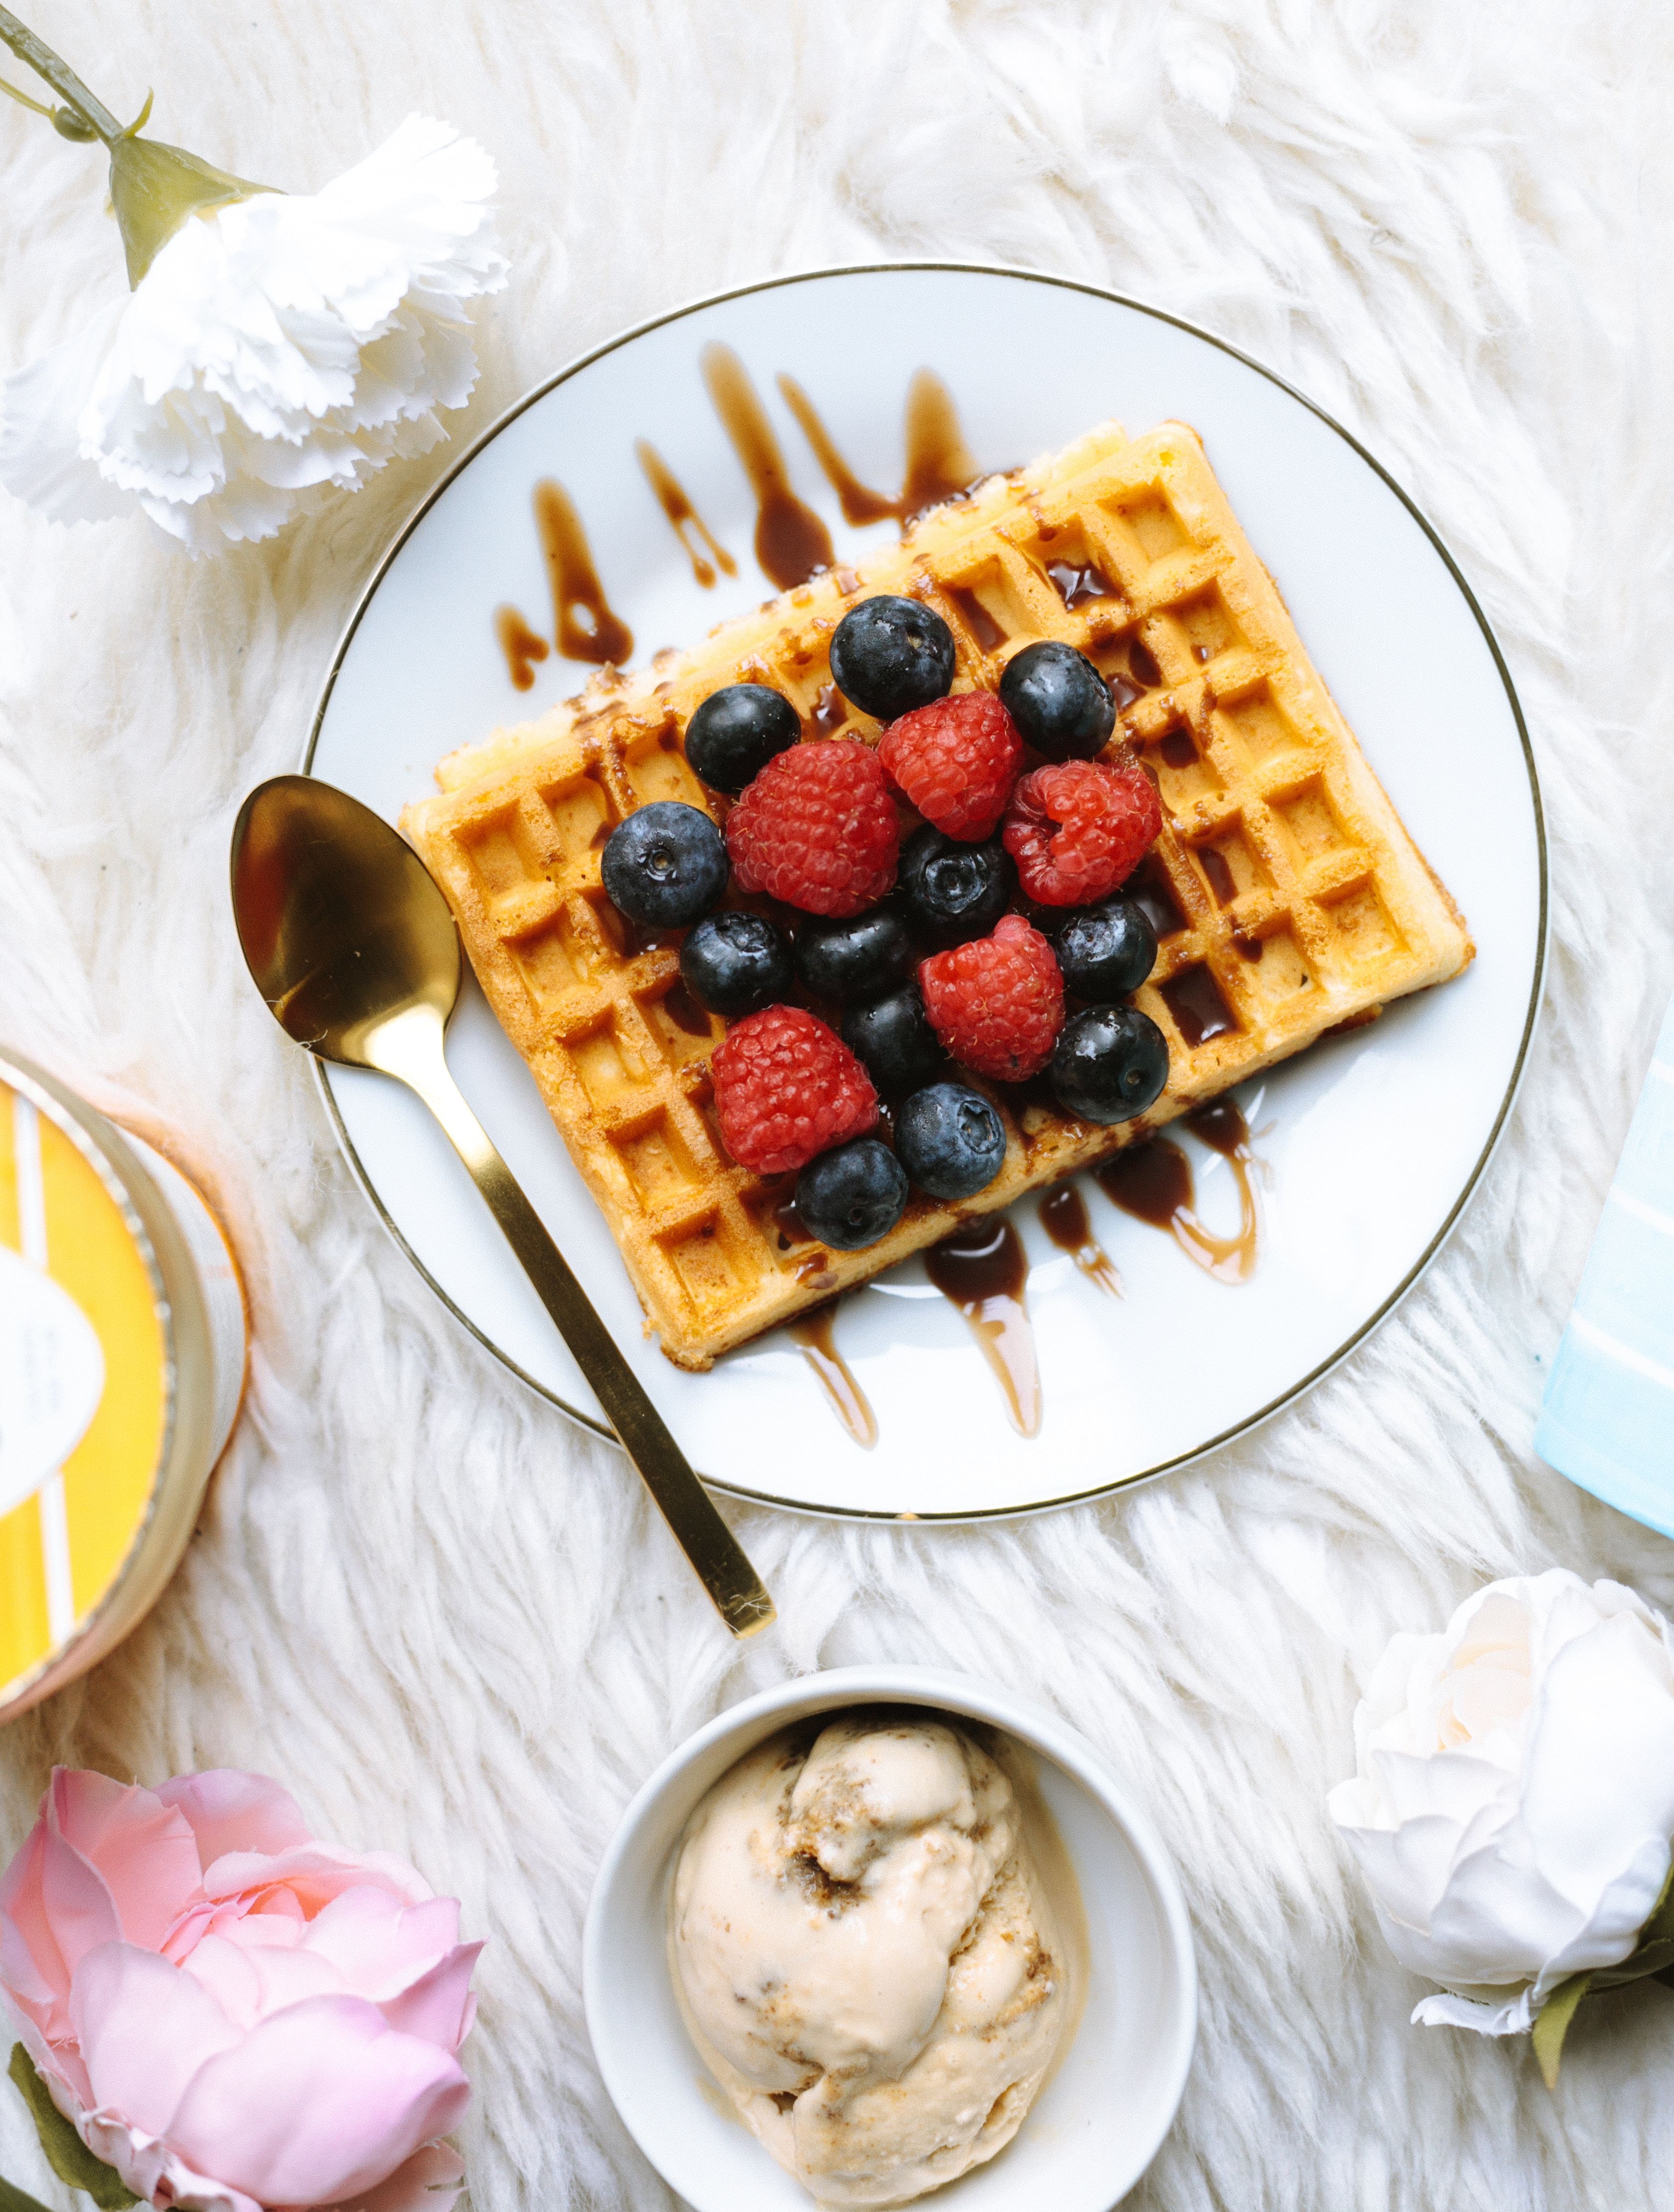
dish, food, cuisine, breakfast, meal, waffle, belgian waffle, ingredient, dessert, wafer, whipped cream, berry, frozen dessert, produce, cream, brunch, sweetness, fruit, baked goods, recipe, finger food, snack, strawberry, frozen yogurt, raspberry, mascarpone, strawberries, yogurt